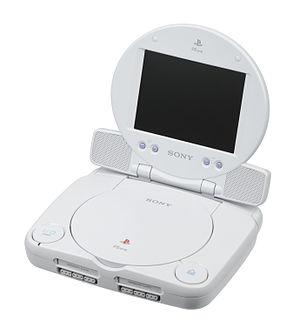
La PlayStation est une console de jeux vidéo de cinquième génération, produite par Sony Computer Entertainment à partir de 1994. La PlayStation originale fut la première machine de la gamme PlayStation, déclinée ensuite en PSone.
Un certain nombre de modèles de la consoles de jeux vidéo PlayStation de Sony ont été produits.